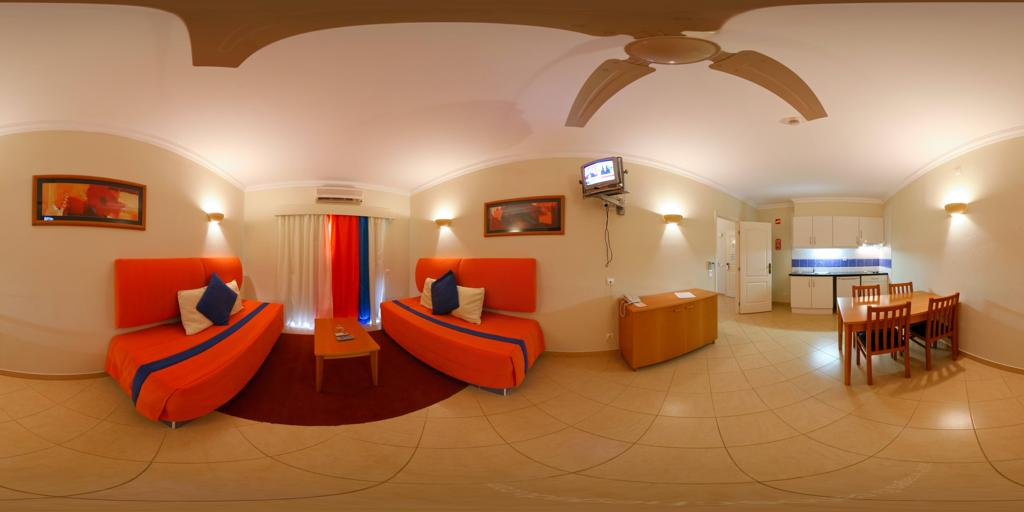
Referred object: a coffee table between two sofas

Referred object: the three-blade ceiling fan